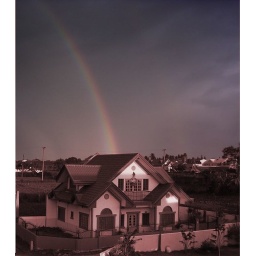
Rainbowed sky on a house in Tagaytay City.